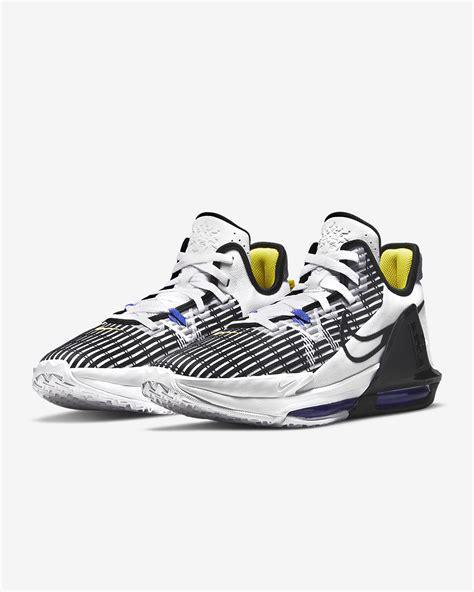
Brand: Nike
Model: Lebron Witness 6